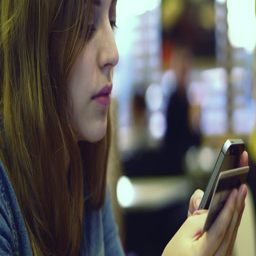
teen girl pays with a credit card on smartphone in cafe .